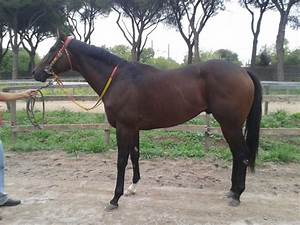
Label: horse